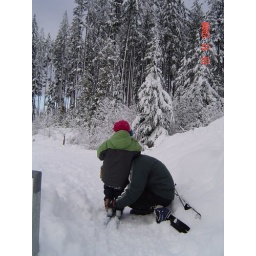
off on the cross country trail near the house